Duranki (manga)

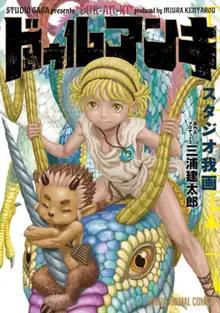
Volume cover

is a Japanese manga series written and produced by Kentaro Miura and illustrated by his personal manga studio, Studio Gaga. Inspired by the aesthetic of ancient Greek and Mesopotamian myths, the story follows an androgynous protagonist named Usumgal (which means 'Dragon') who lives in a mythological world. It was serialized in Hakusensha's manga magazine "Young Animal Zero" from September 2019 to May 2020. The publisher decided to finish the series following Miura's death in May 2021. Its chapters were collected in a single volume, released in December 2021.